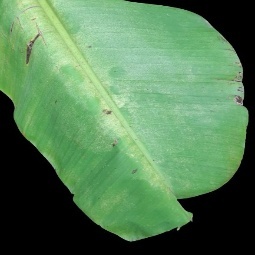
Label: Healthy